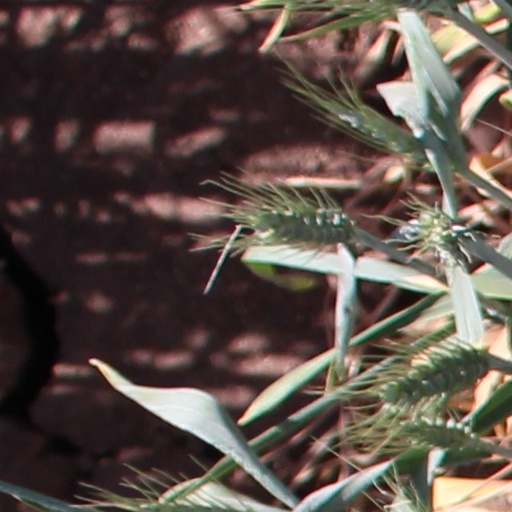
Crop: wheat